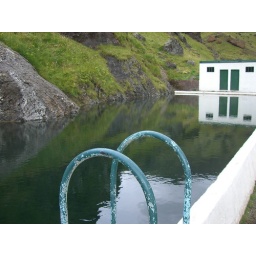
the oldest public swimming pool in Iceland - the water comes from a small pipe and natural springs from the mountain